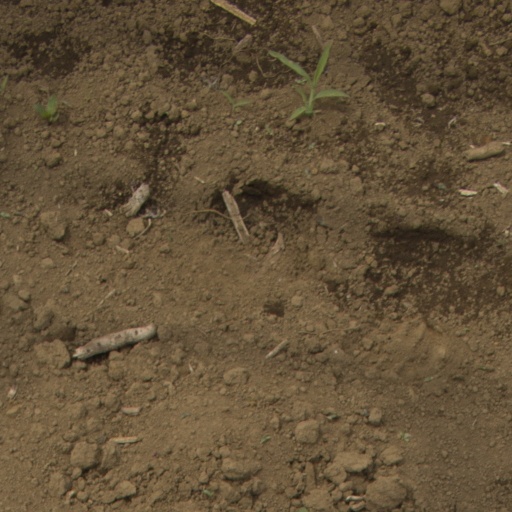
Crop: Jerusalem artichoke